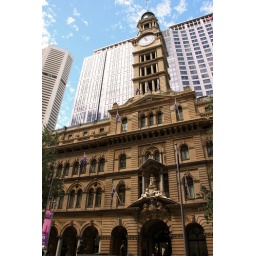
The clock tower at our hotel in Sydney. We were told this was an old postal building.